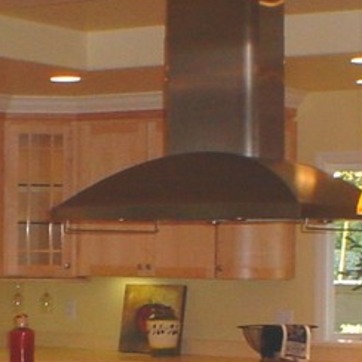
Material: metal